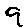
Label: 9